Bathycrinus aldrichianus

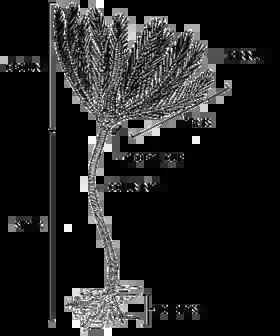
Anatomy of a stalked crinoid attached to the sea bottom, a sea lily

"Bathycrinus aldrichianus" is a ten-armed sea lily, the first and second arms, the fourth and fifth, and the seventh and eighth having syzygies (being joined together at the base). The arms are connected to the base ring of the crown and consist of a series of jointed rectangular plates with ribs on the exterior surface. The stem usually has twelve or more columnals (stem portions) but sometimes has rather fewer, with a minimum of five. It is attached to the substrate by elongated, jointed cylindrical plates that spread out in a rootlike fashion. The crown is held up to above the sediment.